Isadora Moon

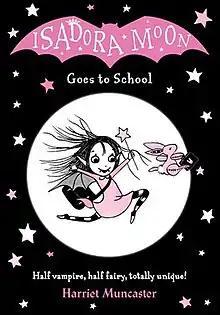
The cover of the first book in the series.

Isadora Moon is a series of books by Harriet Muncaster for children aged 5–8. Each book is a stand-alone story about Isadora Moon, who is "half fairy, half vampire, totally unique!" The stories celebrate her mixed family heritage, and in February 2020, 300 bookshops and libraries in the UK celebrated "Isadora Moon Day".